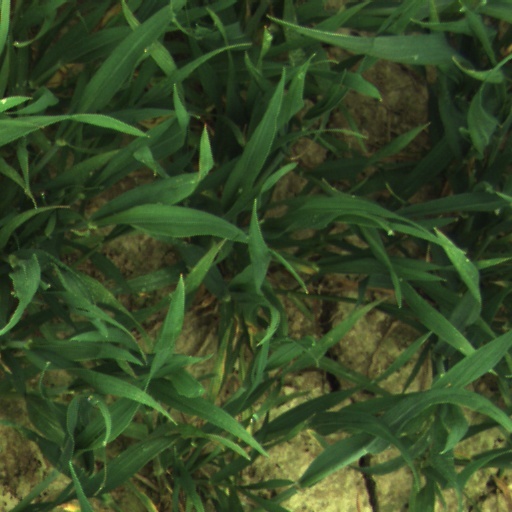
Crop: wheat